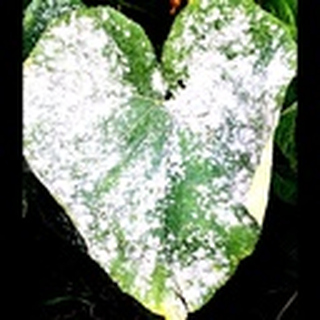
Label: cotton_powdery_mildew